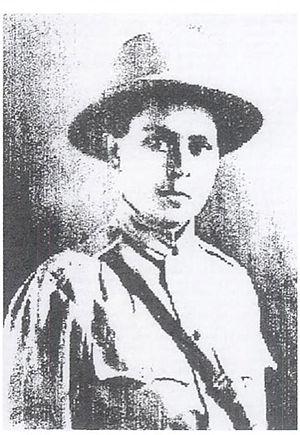
Portrait de Kebedech Seyoum, résistante éthiopienne pendant l'occupation mussolinienne, 1935
Kebedech Seyoum est une résistante éthiopienne née vers 1910, et morte en 1976, qui a combattu les troupes italiennes pendant l'occupation de l'Éthiopie.
La seconde guerre italo-éthiopienne ou campagne d'Abyssinie est un conflit opposant l'Italie fasciste de Benito Mussolini à l'Empire d'Éthiopie de Haïlé Sélassié Iᵉʳ du 3 octobre 1935 au 9 mai 1936. Elle constitue la seconde tentative de l'Italie de s'emparer du pays après la victoire éthiopienne d'Adoua de 1896 lors de la première tentative italienne, victoire non seulement militaire mais aussi politique et diplomatique puisqu'elle avait garanti à cet État africain son indépendance et sa reconnaissance internationale. L'Éthiopie et l'Italie appartiennent à la Société des Nations, qui selon sa charte a pour mission d'assurer la prévention des guerres au travers du principe de sécurité collective.